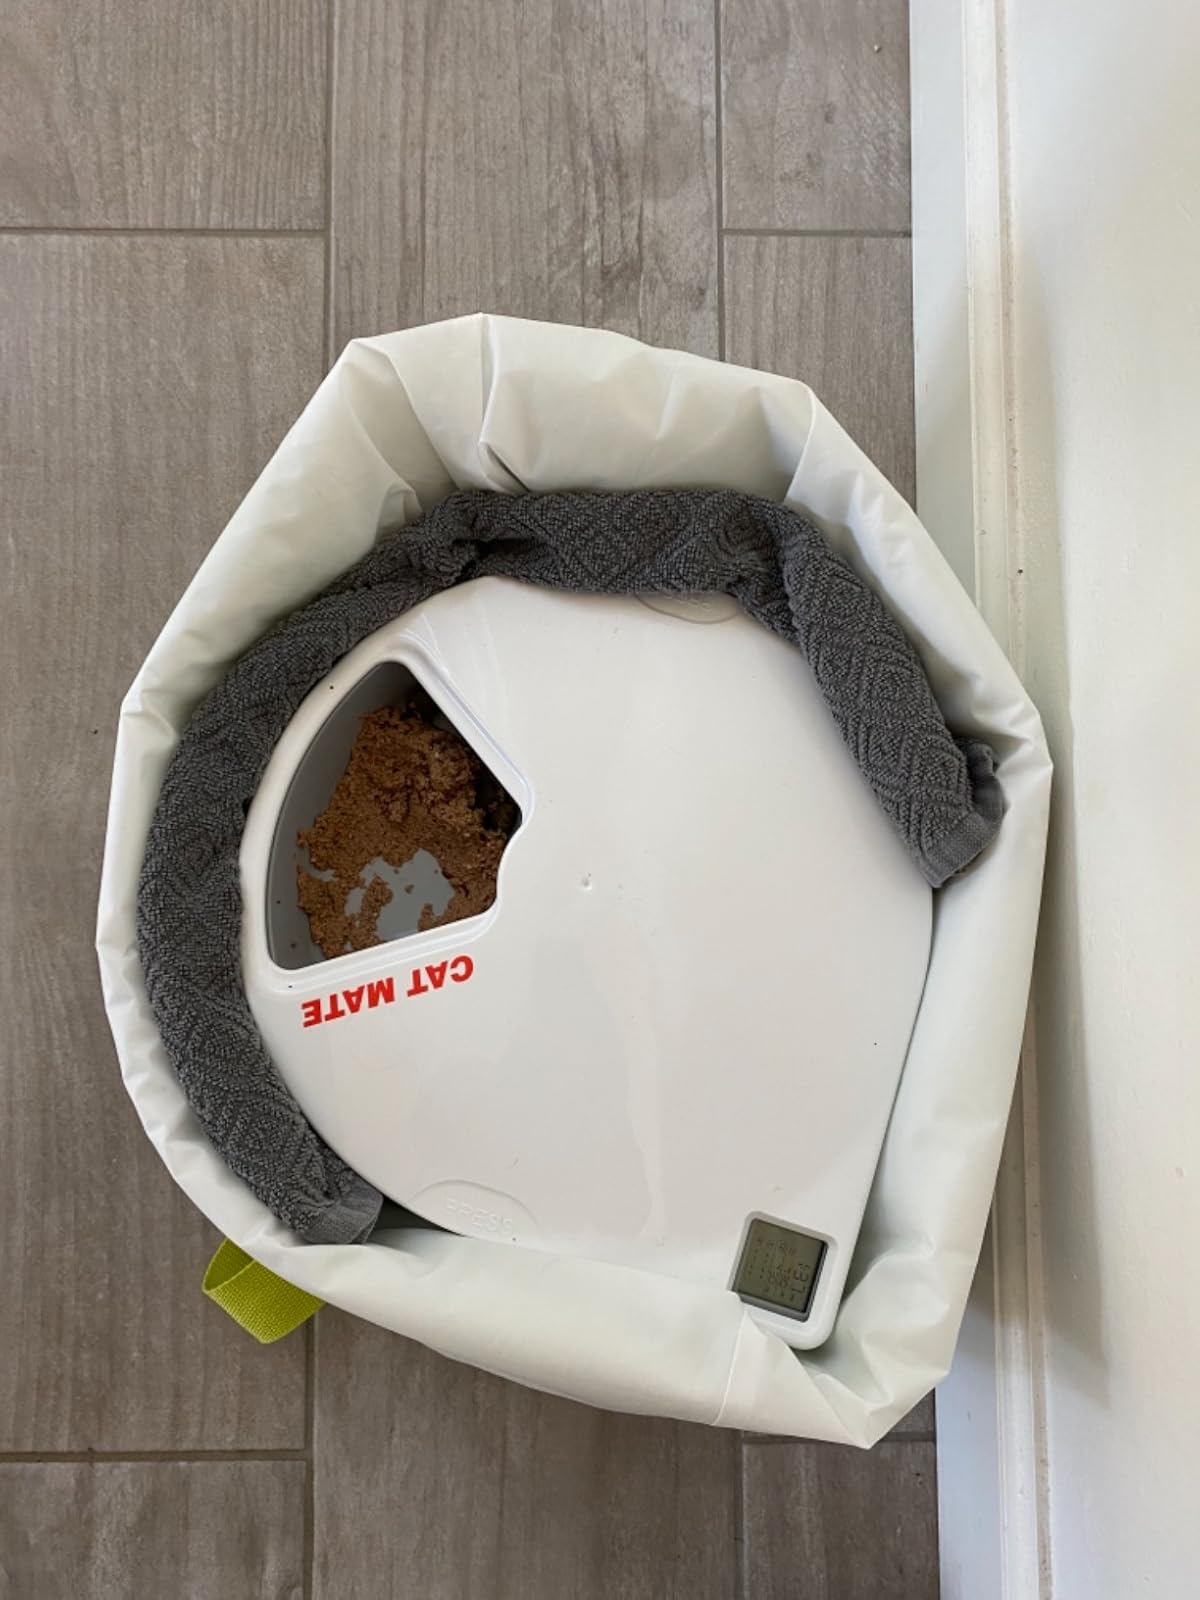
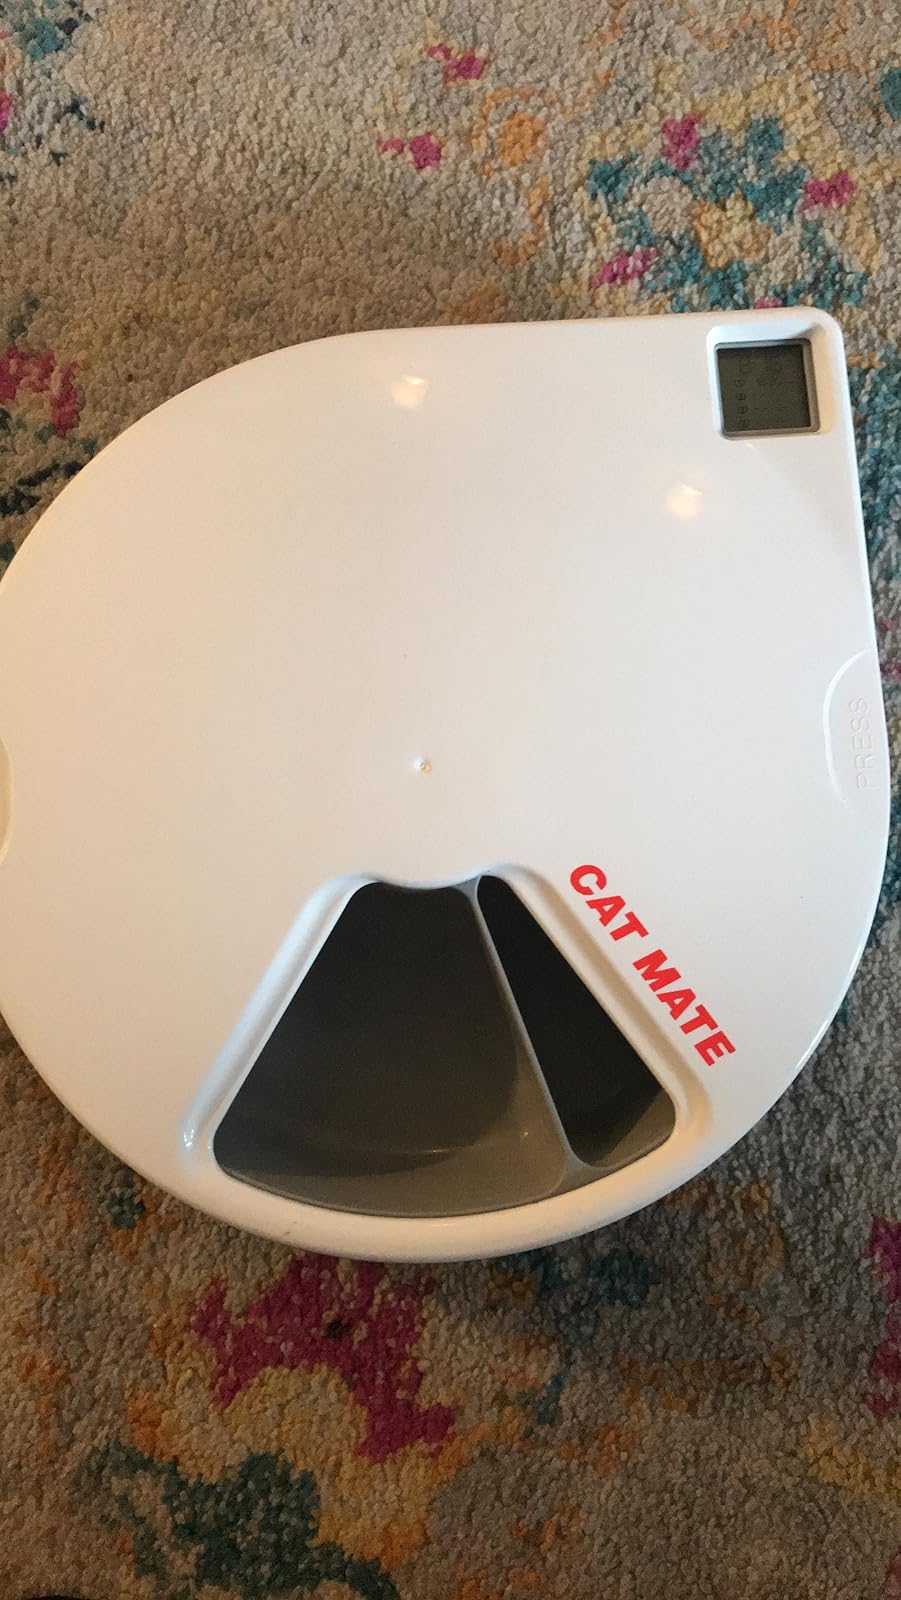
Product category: items_feeder
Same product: yes